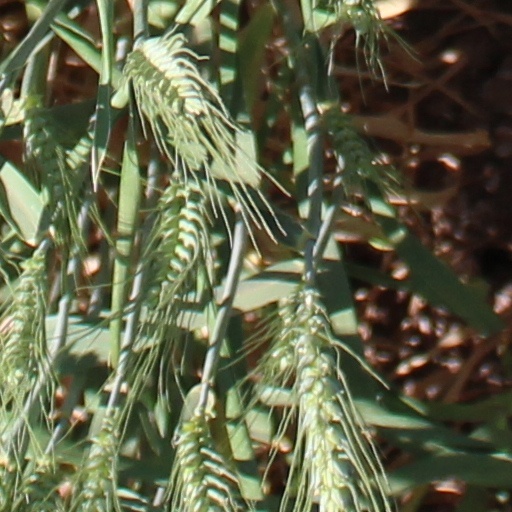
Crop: wheat